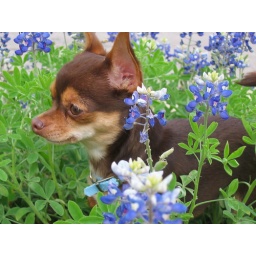
little girl in wildflowers next to our house